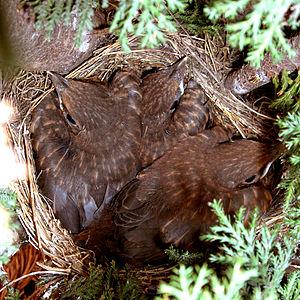
Trois petits merles dans leur nid.
Le Merle noir, ou plus communément Merle, est une espèce de passereaux de la famille des turdidés.